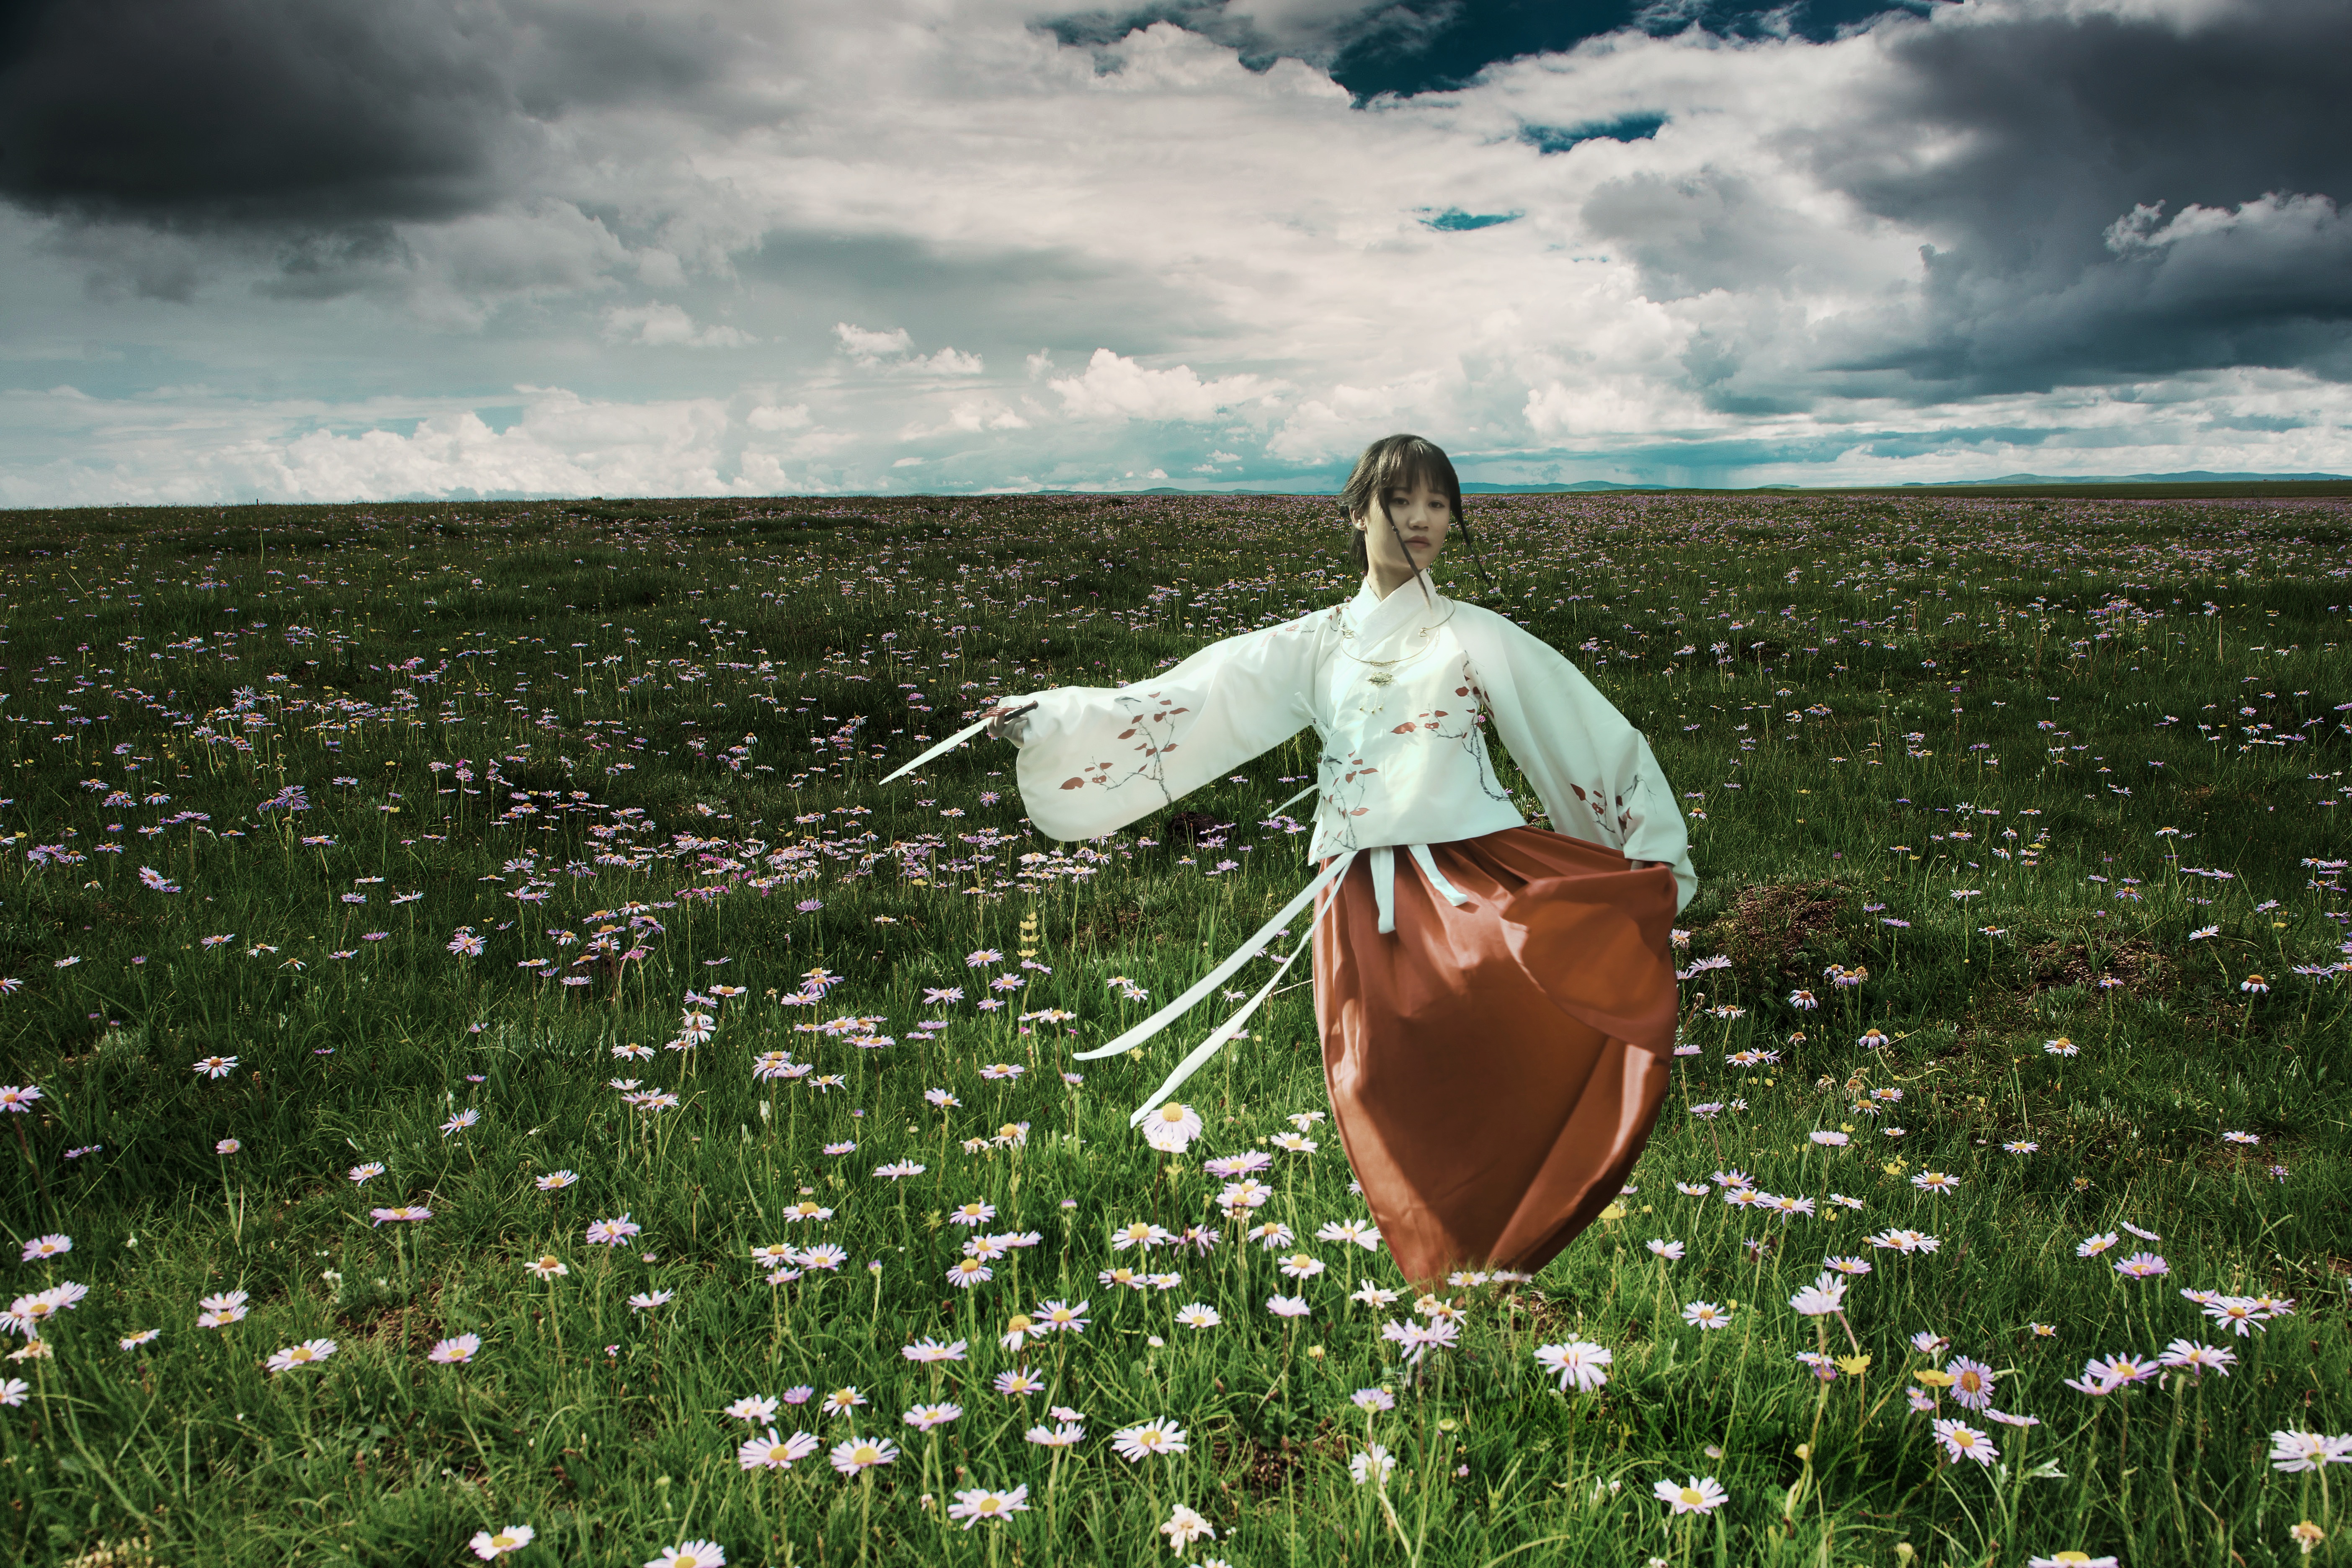
sea, nature, grass, outdoor, horizon, cloud, plant, sky, field, meadow, sunlight, flower, wind, asia, clothing, agriculture, knife, kimono, girls, grassland, habitat, china, traditional, antiquity, rural area, tone exercises, natural environment, grass family